Club de Fútbol Fraigcomar

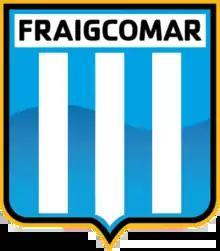
Club logo since 1986

Club de Fútbol Fraigcomar is a Puerto Rican association football club, located in San Francisco, a subbarrio of San Juan Antiguo, which is a barrio of San Juan, Puerto Rico. On February 28, 2017; the club announced it will return for the first time since 2007 to a higher category and will be in the Excellence Cup III.